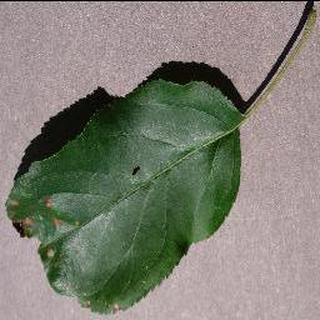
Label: apple_black_rot